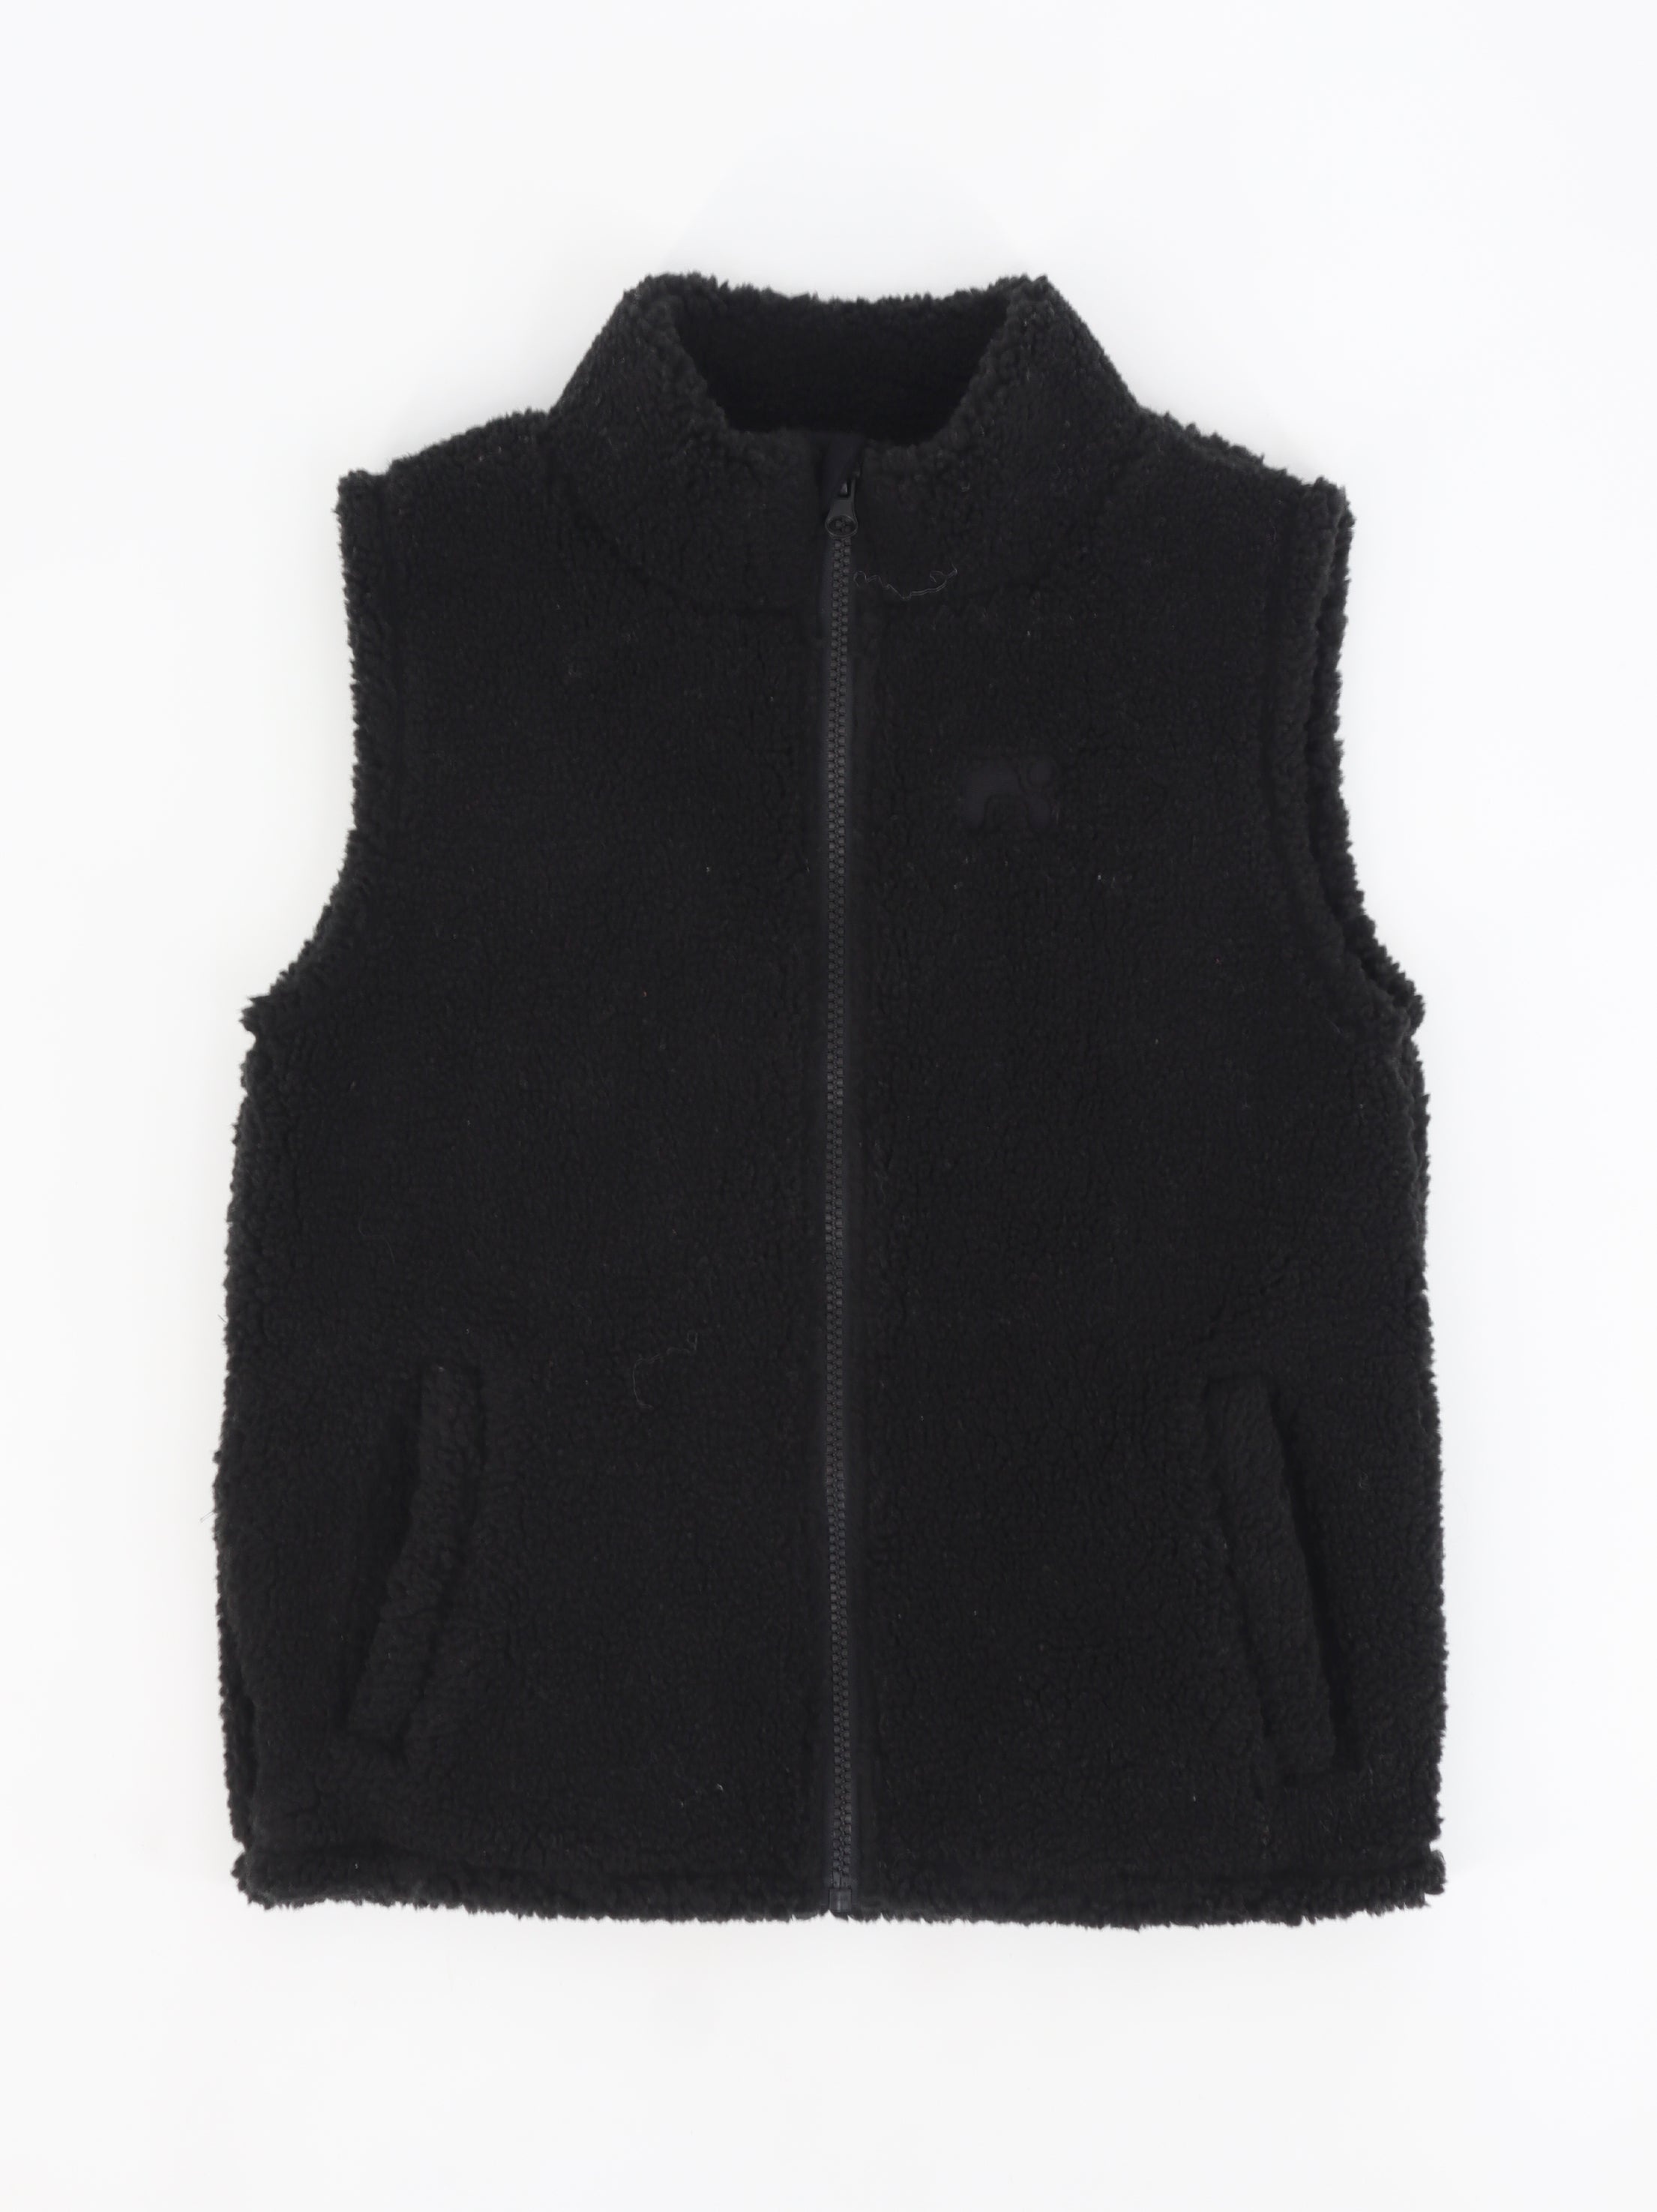
Kids Girl's Faux Fur Vest,Black
IDEAL FOR : Kids Girl OCCASION : Casual COLOR : Black TYPE OF NECKLINE AND COLLAR : Stand Neck TYPE OF CLOSURE : Zipper Fly Pattern&Print : Brand Logo Embroidered TYPES OF SLEEVE : Sleeveless TYPE OF JACKET : Regular Fit Fabrics : 100%Polyester CARE : Machine Washable Disclaimer : Product color may slightly vary due to photoghraphic lighting sources
Brand: Name It
Category: Apparel & Accessories > Clothing > Baby & Toddler Clothing > Baby & Toddler Outerwear